Pierre Charles L'Enfant

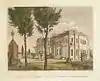
An 1800 engraving of L'Enfant by William Russell Birch

President Washington appointed L'Enfant in 1791 to plan the new "Federal City", later named the "City of Washington" under the supervision of the three Commissioners, who Washington had appointed to oversee the planning and development of the federal territory that would later become designated the "District of Columbia". Included in the new district were the river port towns of Georgetown (formerly in Montgomery County of the State of Maryland) and Alexandria (in Fairfax County, in the Commonwealth of Virginia).